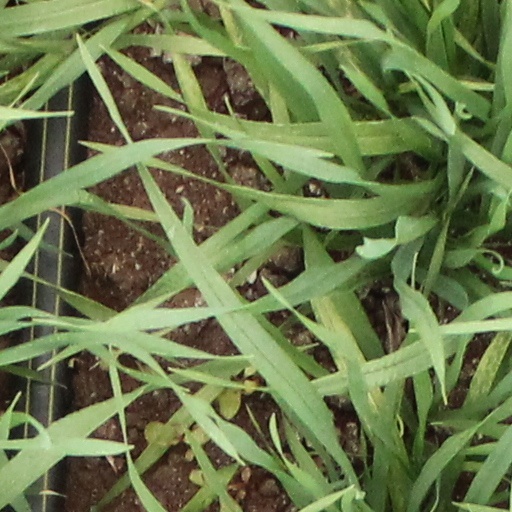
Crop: wheat